Shane Bieber

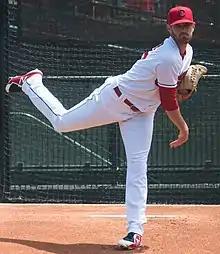
Bieber in the bullpen at Progressive Field in 2018

The Indians purchased Bieber's contract on May 31, 2018, and added him to their active roster. He made his major league debut that evening, starting against the Minnesota Twins at Target Field. He pitched innings, giving up four runs (all earned) and eight hits while walking one and striking out six as the Indians defeated Minnesota 9–8. Bieber finished his rookie season with an 11–5 record, a 4.55 ERA, and 118 strikeouts in 20 appearances.